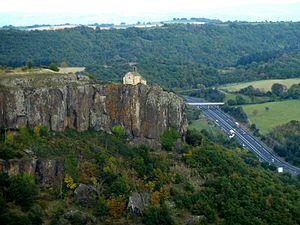
Autoroute A75 et Chapelle Sainte-Madeleine de Chalet - Massiac - Cantal - France
Le Cantal est un département français situé dans la région Auvergne-Rhône-Alpes, dont le nom vient du massif volcanique du Cantal qui occupe le centre de son territoire. L'Insee et la Poste lui attribuent le code 15. Sa préfecture est Aurillac.
La route européenne 11 est une route reliant Vierzon à Béziers.
L'autoroute A75, dite La Méridienne, est une autoroute à 2 × 2 voies reliant Clermont-Ferrand à Béziers, dans le prolongement de l'A71. L'A75, non concédée, est gratuite.